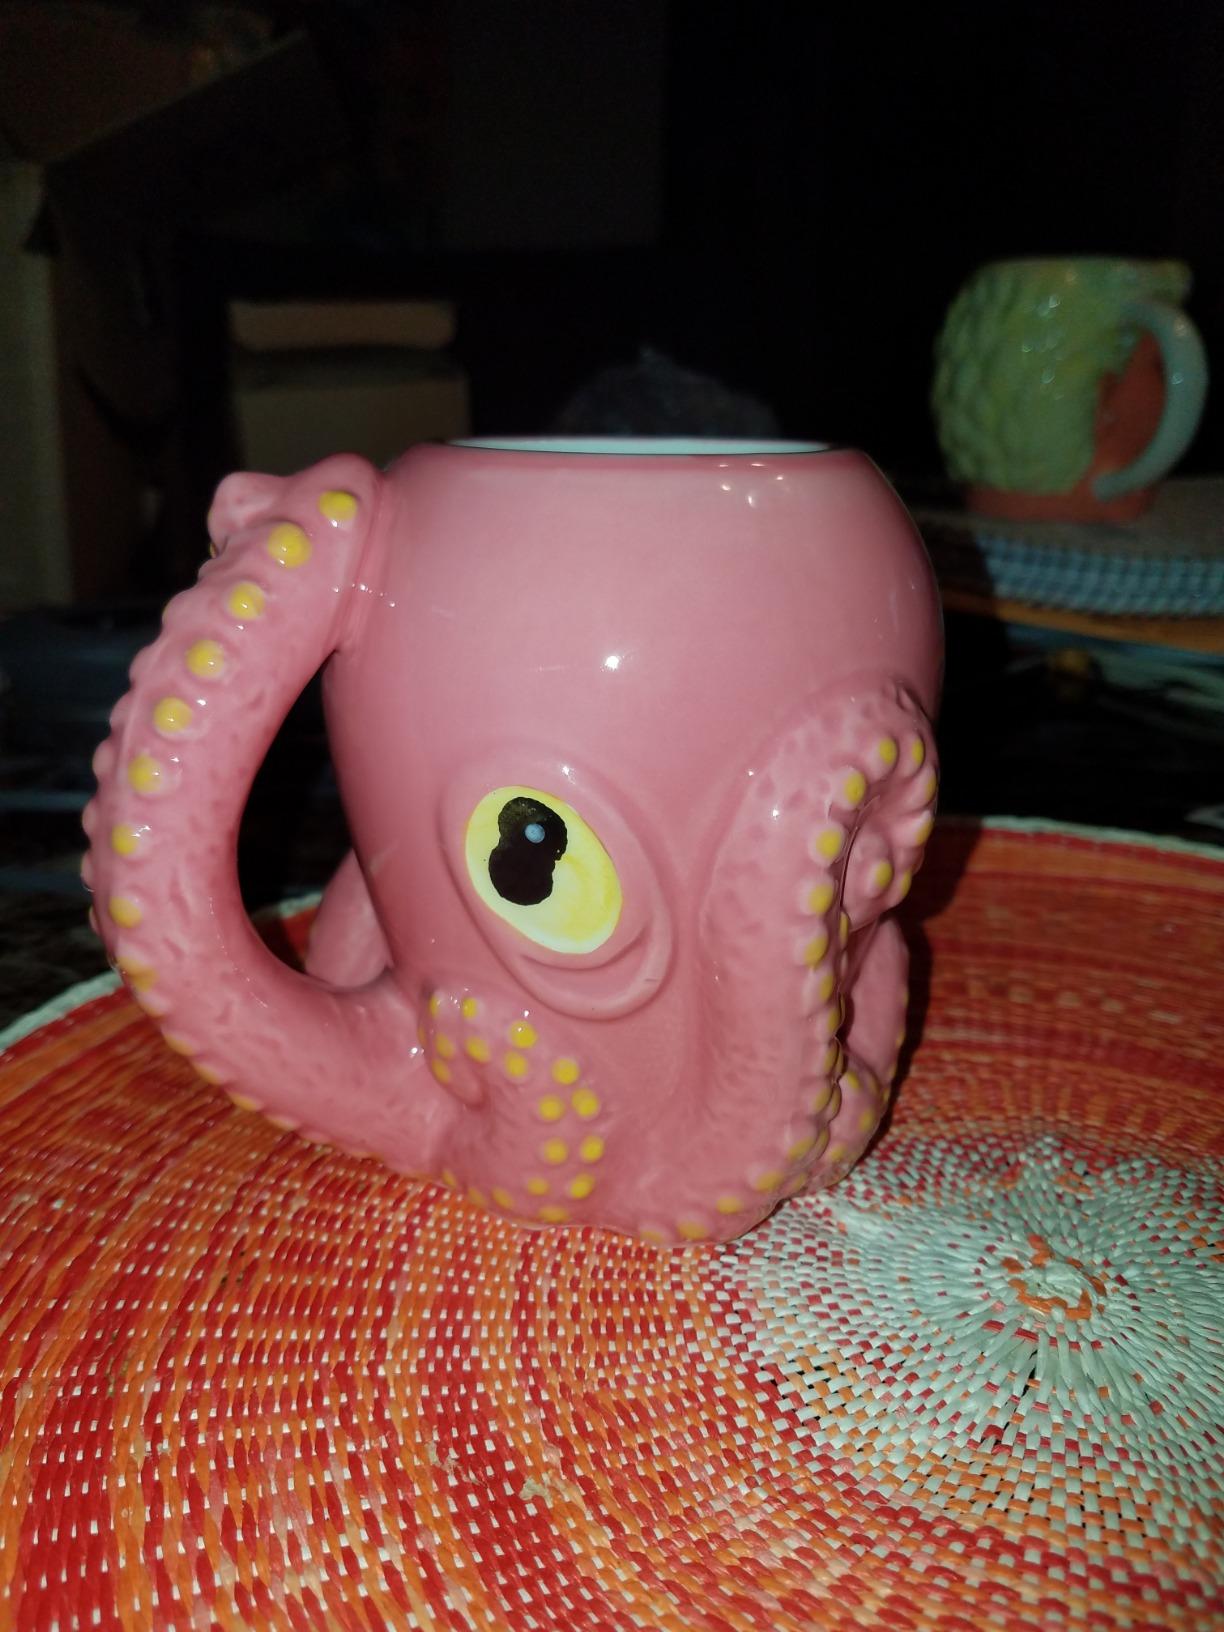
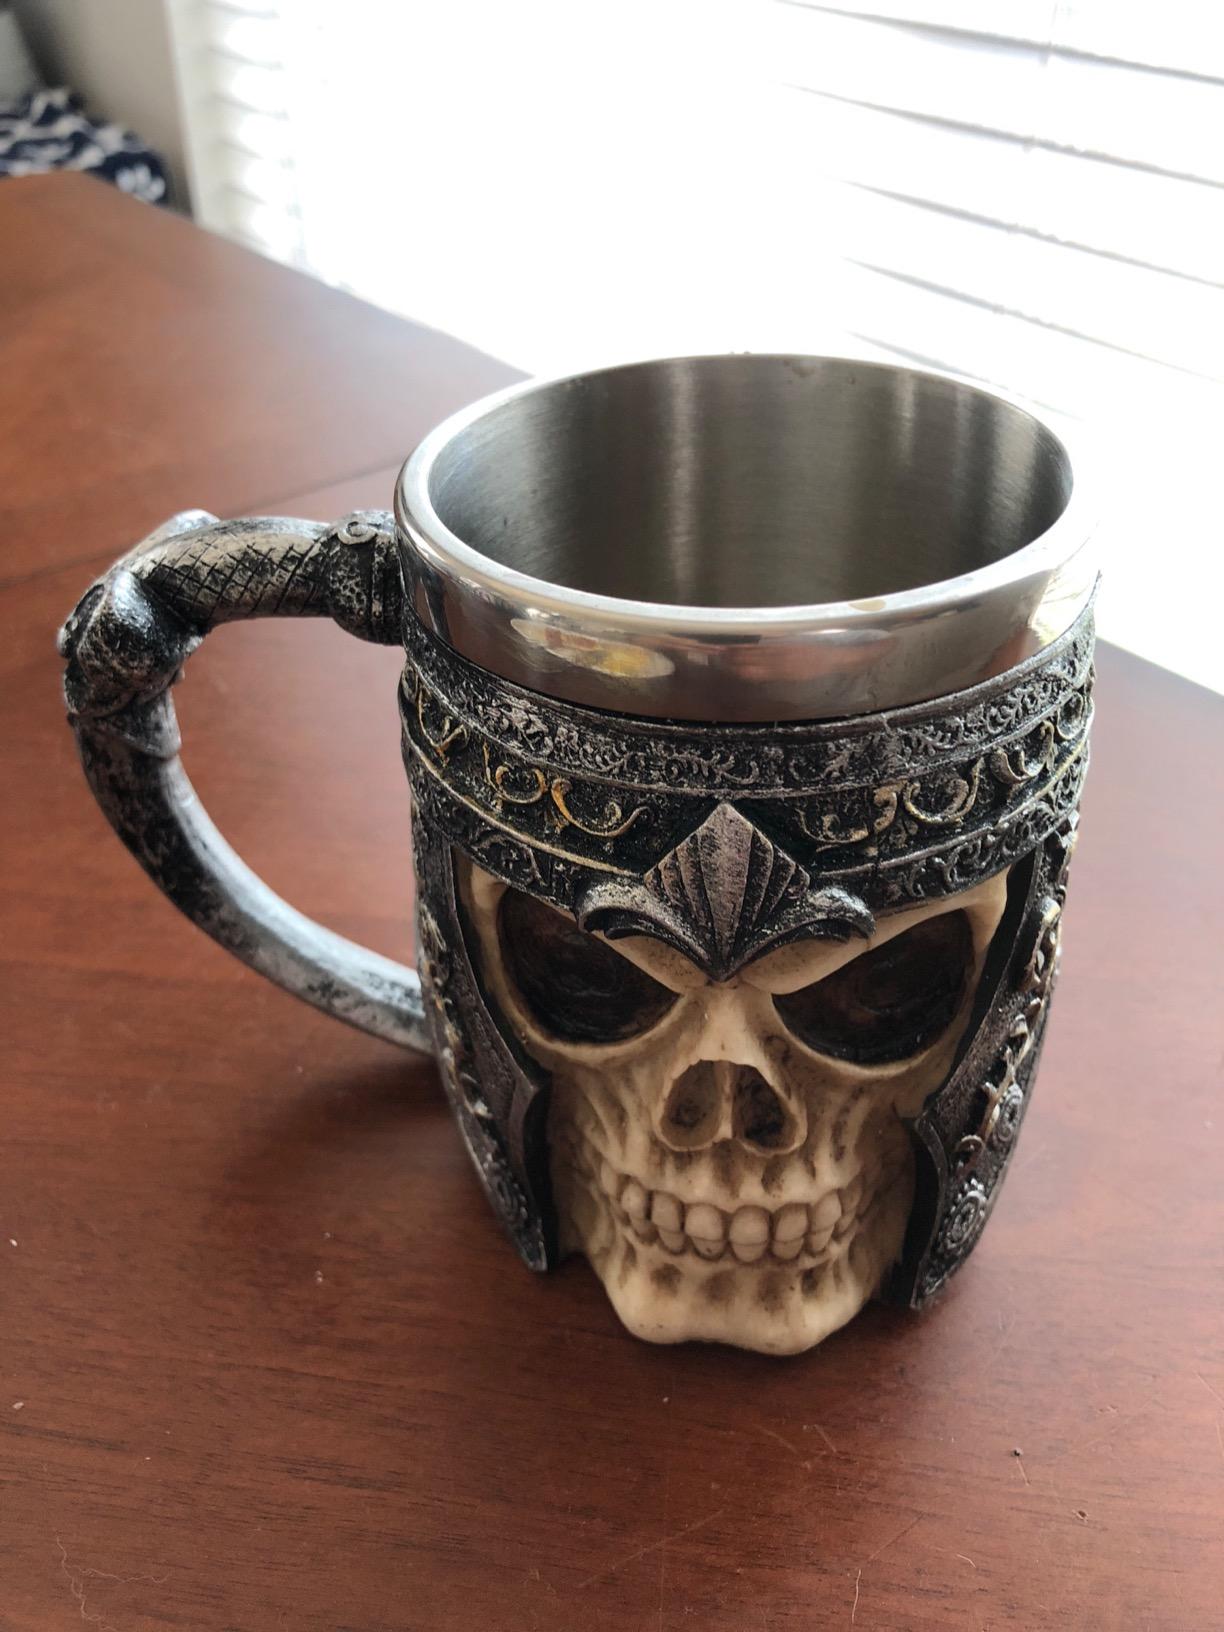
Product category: items_mug
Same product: no